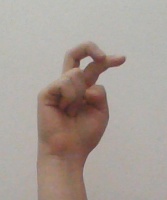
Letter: zay